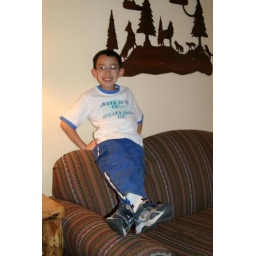
Eidan is sitting on the sofa bed in our hotel room.